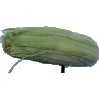
Label: corn_husk